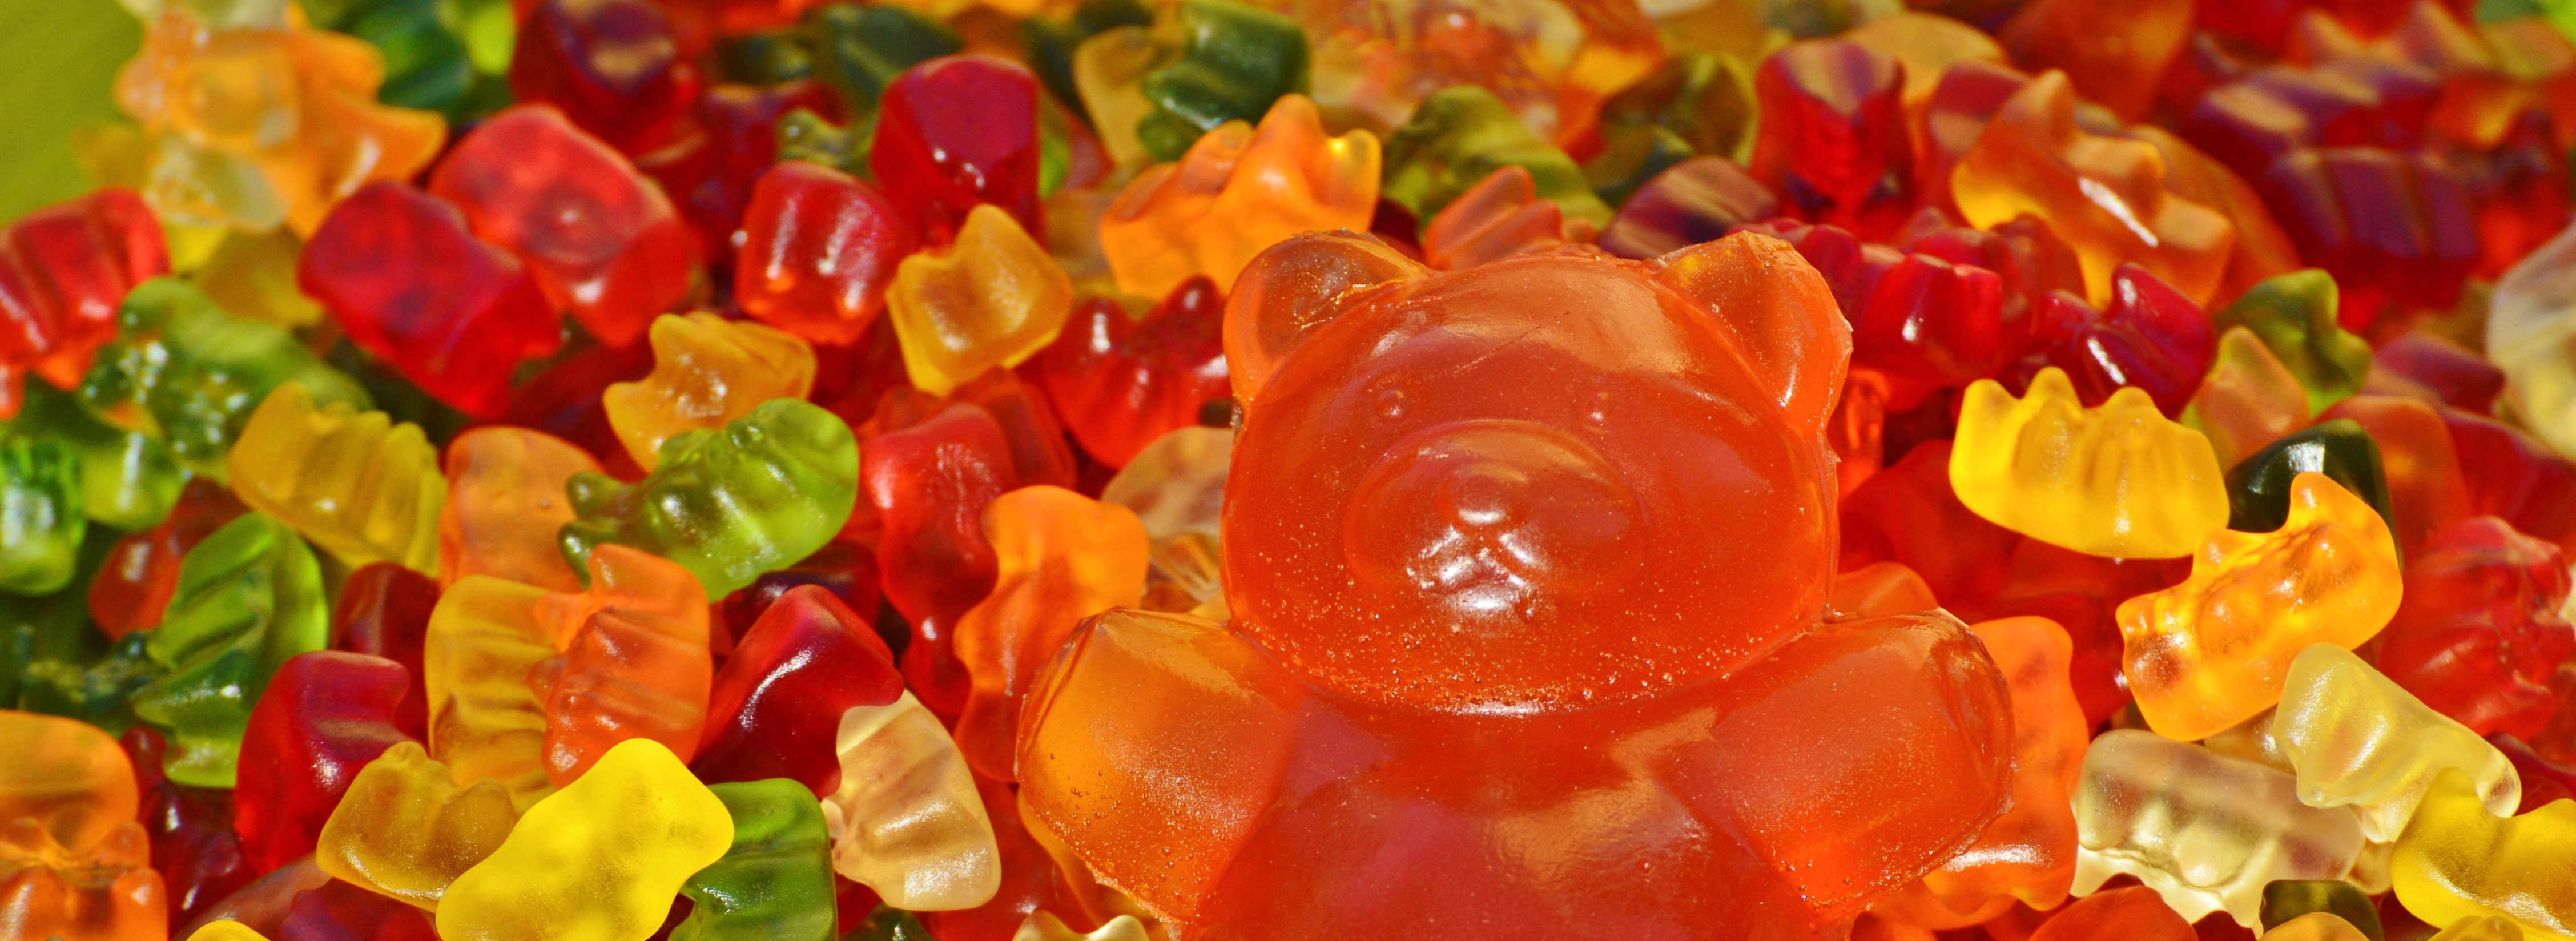
plant, sweet, flower, petal, bear, tulip, red, color, colorful, yellow, flora, delicious, brand, children, sugar, sweetness, macro photography, nibble, flowering plant, haribo, gummib rchen, gummi bears, giant rubber bear, gummib r, fruit gums, fruit jelly mix, land plant